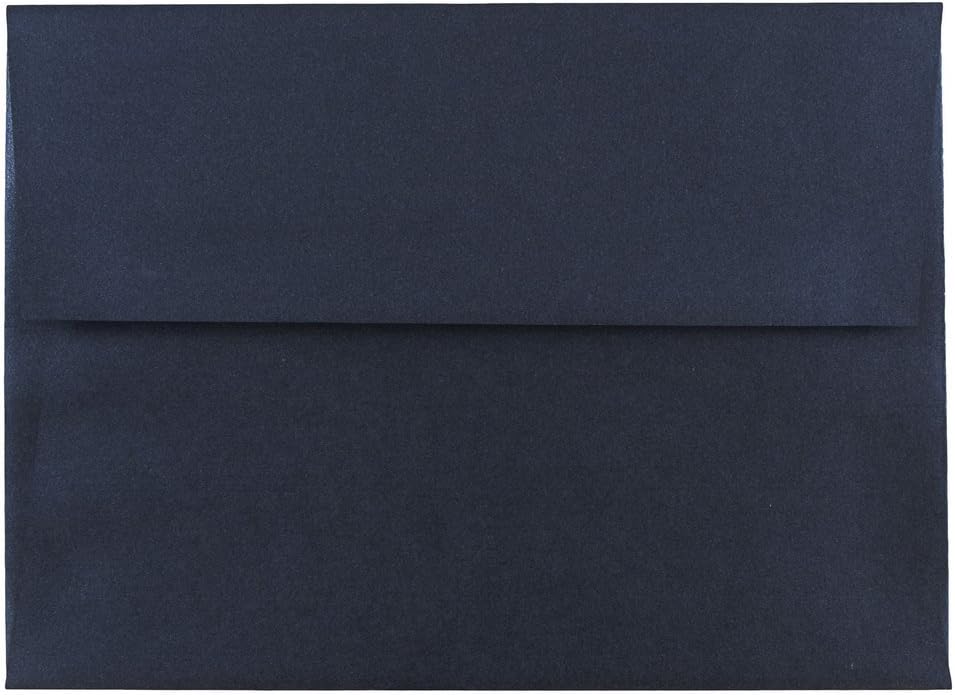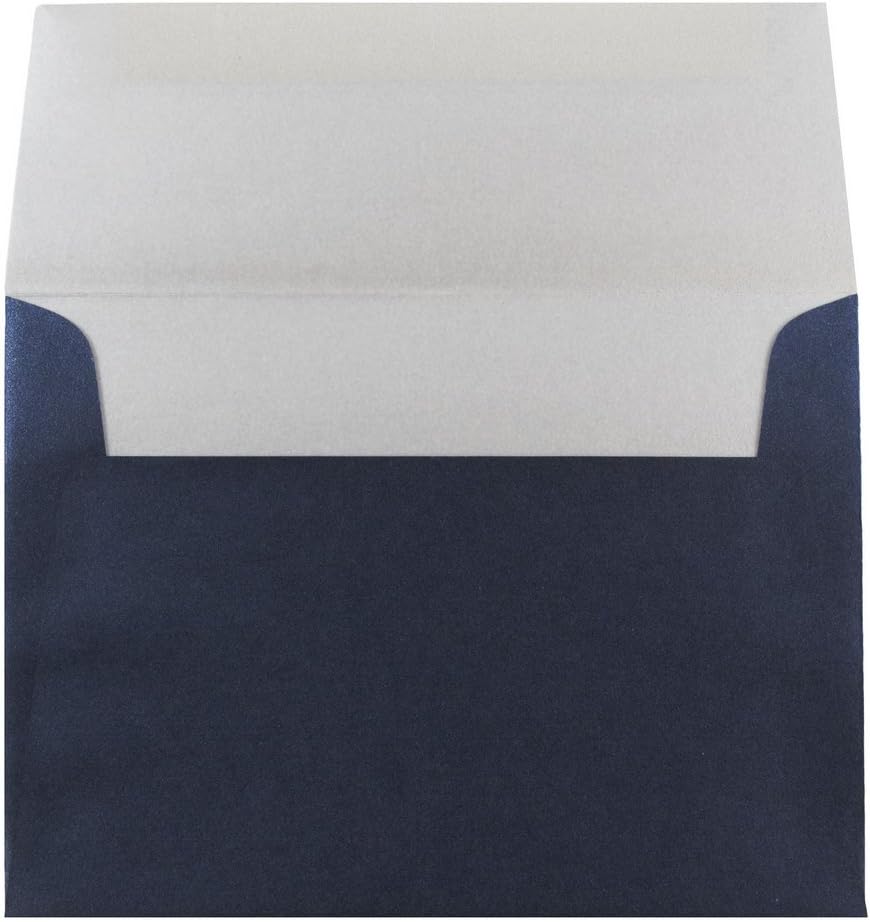
JAM PAPER A6 Metallic Invitation Envelopes - 4 3/4 x 6 1/2 - Lapis Lazuli Stardream - 25/Pack
Category: Office Products
JAM Paper Star dream Lapis Lazuli A6 Invitation Envelopes are made out of high quality, metallic, 32lb paper and feature a dark shade of shining lapis lazuli blue. This pack contains a total of 25 envelopes. Each one of the envelopes in this pack measures 4.75 x 6.5 inches, which makes them ideal for enclosing A6 sized invitations greeting cards, and stationery! To keep the contents placed within these envelopes secure while being transported from place to place, they feature straight flaps and reliable gum closures! These classy and eye-catching envelopes are a perfect choice for special occasion related mailing purposes! Size: 4. 75 in. x 6.5 in | Color: Lapis Lazuli | Quantity: 25/pack
Features: Stardream Lapis Lazuli Envelopes | Size: A6 (4.75 x 6.5 inches) | Quantity: 25 Envelopes per Pack | Fashioned from high quality 32 lb paper with a metallic finish and gum closure | Perfect for personal mail, business mailings, greeting cards, announcements, and so much more!